Bridge Without

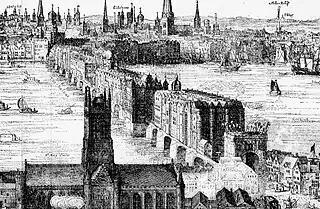
London Bridge viewed from Southwark and Saint Mary Overie. The Great Stone Gateway at the very southern end of the bridge formed the boundary between Within and Without.

However, the City's administrative responsibility for the Without ward had in practice disappeared by the mid-Victorian era as various aspects of metropolitan government were extended into the neighbouring areas.